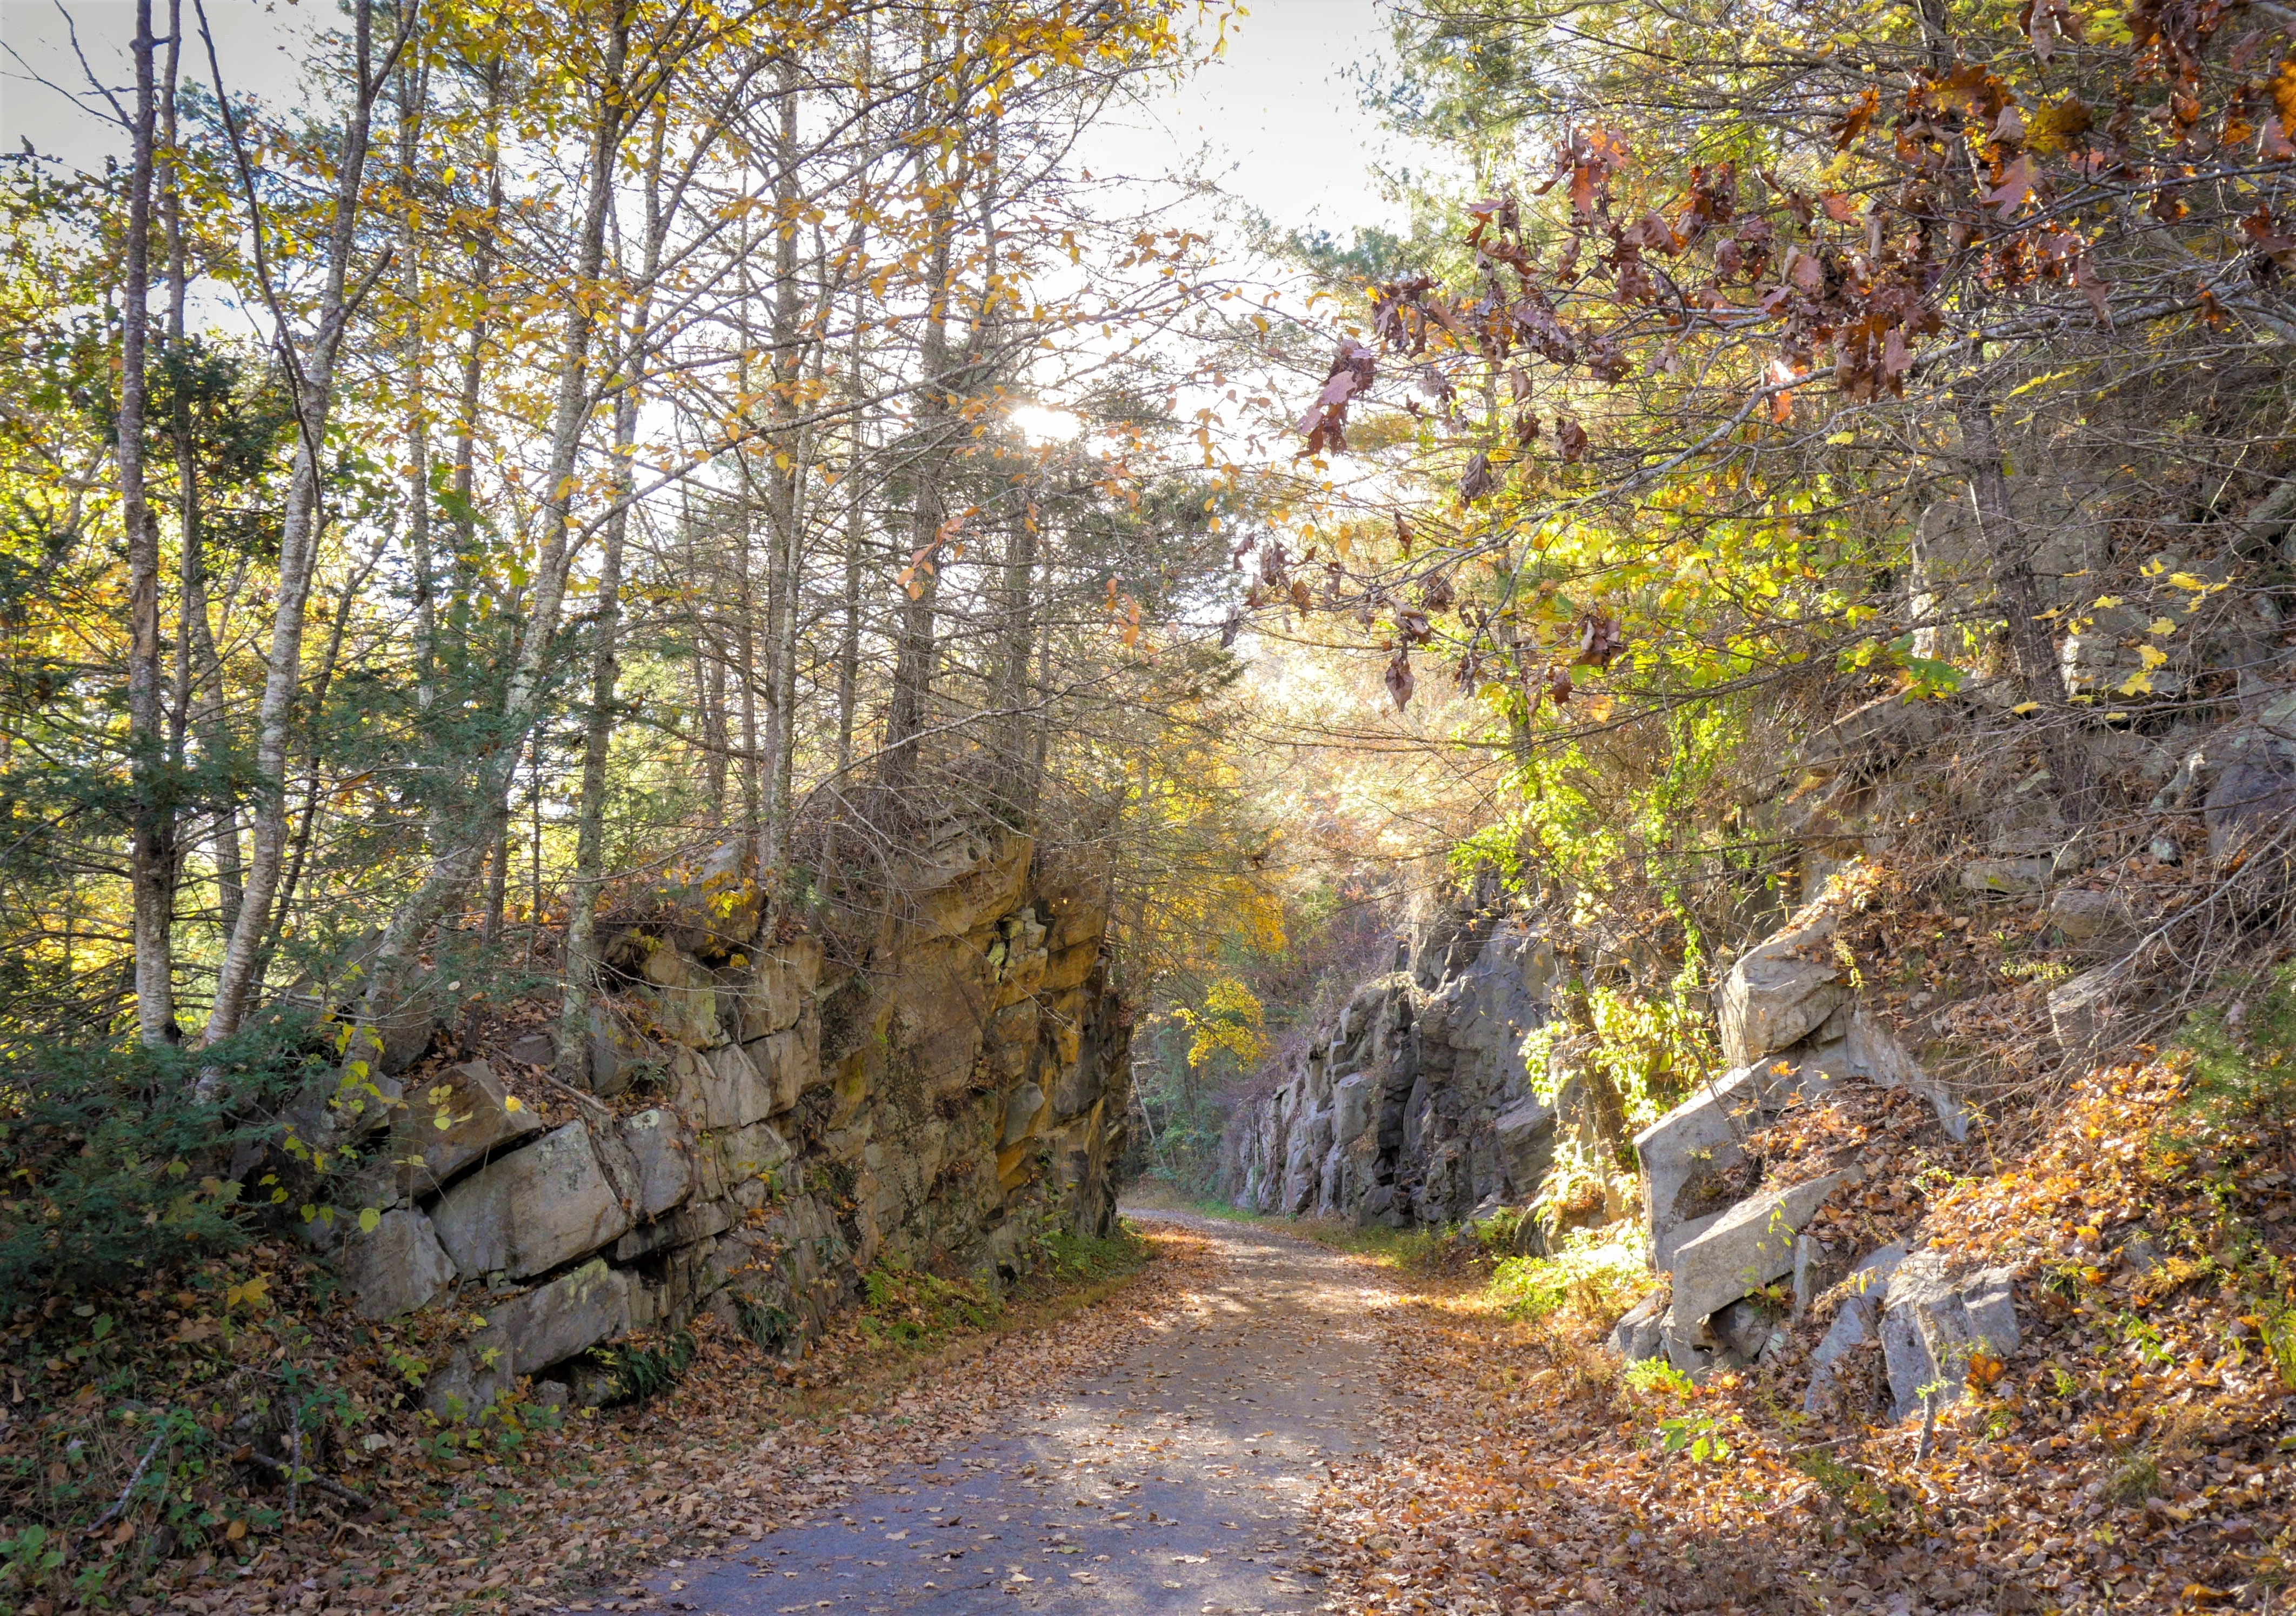
landscape, tree, nature, forest, outdoor, wilderness, walking, hiking, trail, leaf, run, adventure, backpack, tourist, travel, walk, stream, autumn, season, fitness, ridge, activity, trekking, woodland